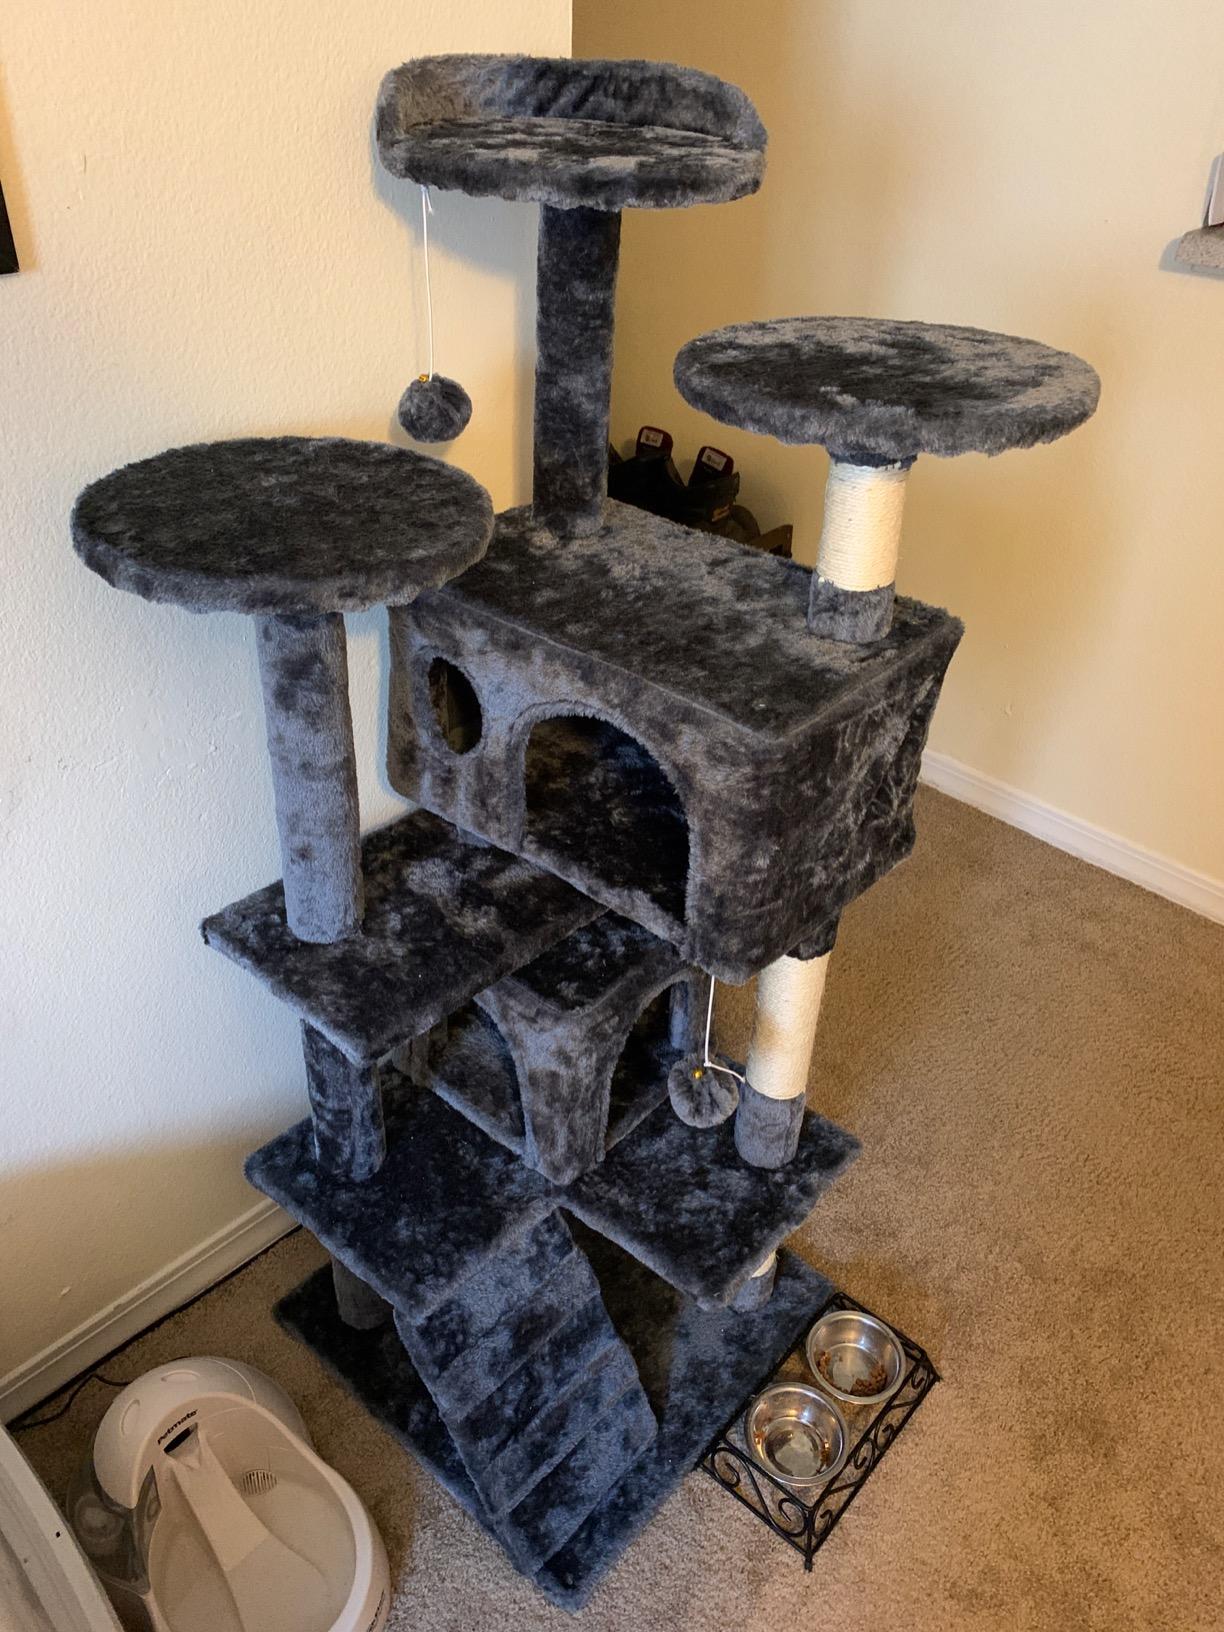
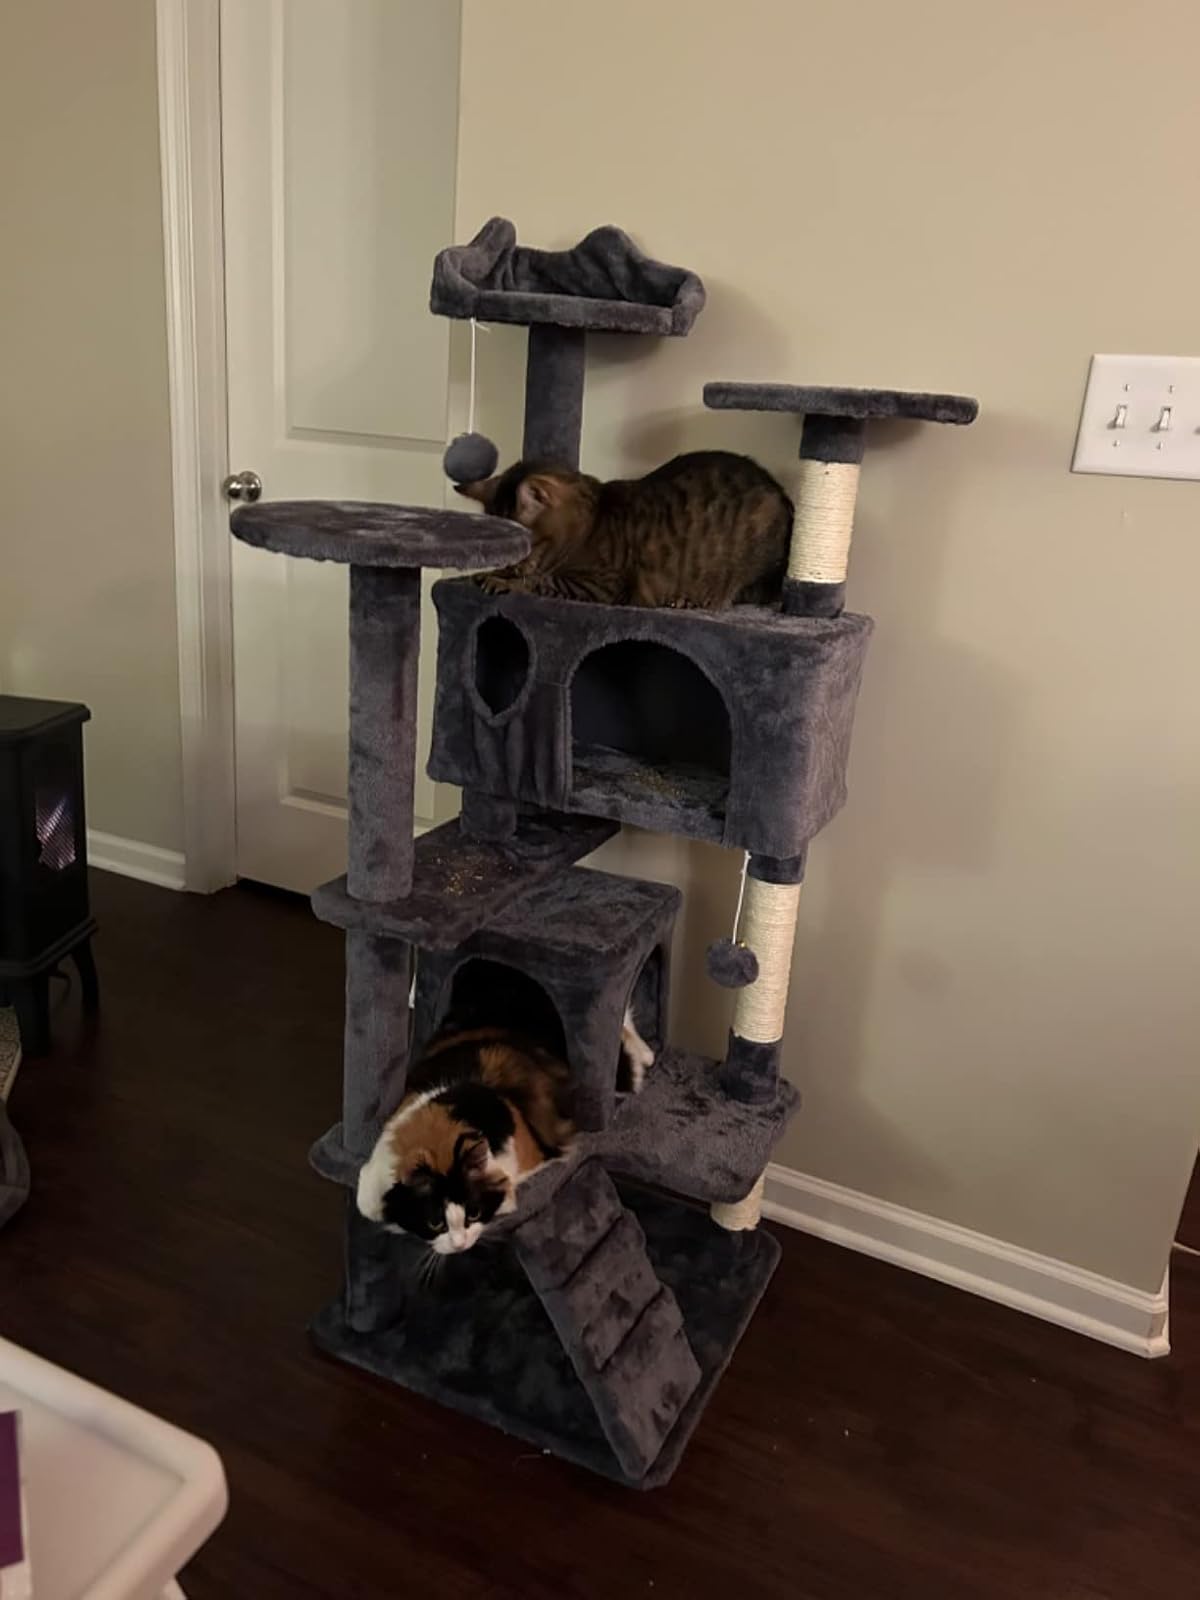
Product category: items_cat tree
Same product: yes